Reinforcement

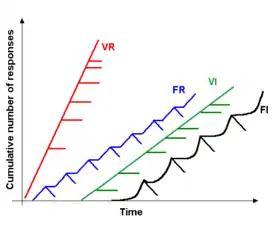
A chart demonstrating the different response rate of the four simple schedules of reinforcement, each hatch mark designates a reinforcer being given

Simple schedules have a single rule to determine when a single type of reinforcer is delivered for a specific response.